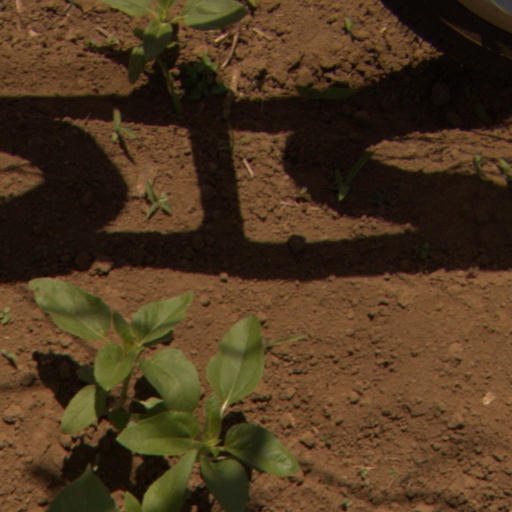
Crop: Jerusalem artichoke